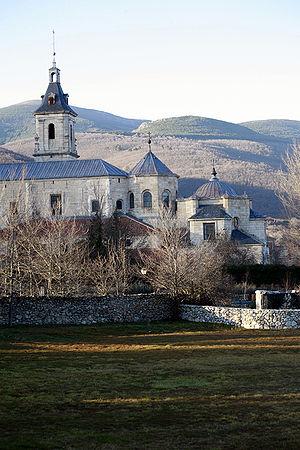
Le monastère royal Sainte-Marie d'El Paular a été pendant quatre cent-cinquante ans, depuis sa fondation en 1390, un monastère de l'Ordre des Chartreux. Sécularisé en 1835, puis abandonné, il fut cédé en 1954 aux Bénédictins et est actuellement une abbaye bénédictine. Il est situé dans la commune de Rascafría, dans le nord-ouest de la Communauté de Madrid, dans la vallée du Lozoya, au pied de la Sierra de Guadarrama.